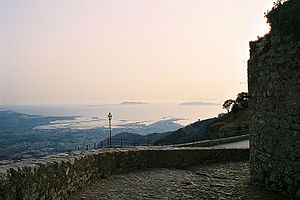
De Ægadiske Øer
Ægadiske Øer
De Ægadiske Øer er en øgruppe vest for Sicilien bestående af tre beboede øer: